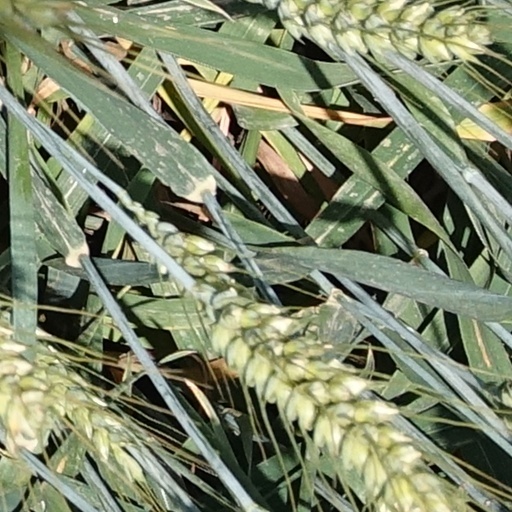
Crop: wheat